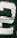
Number: 2